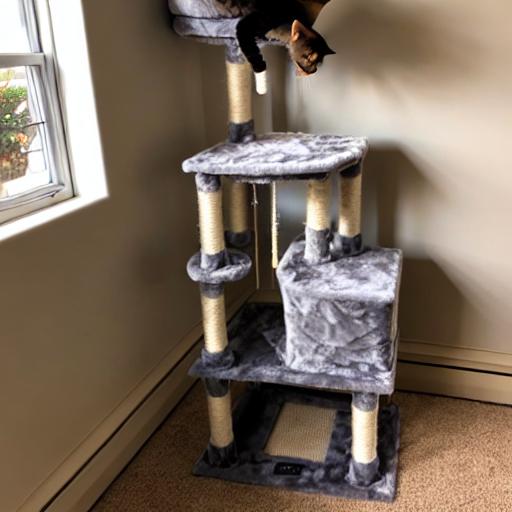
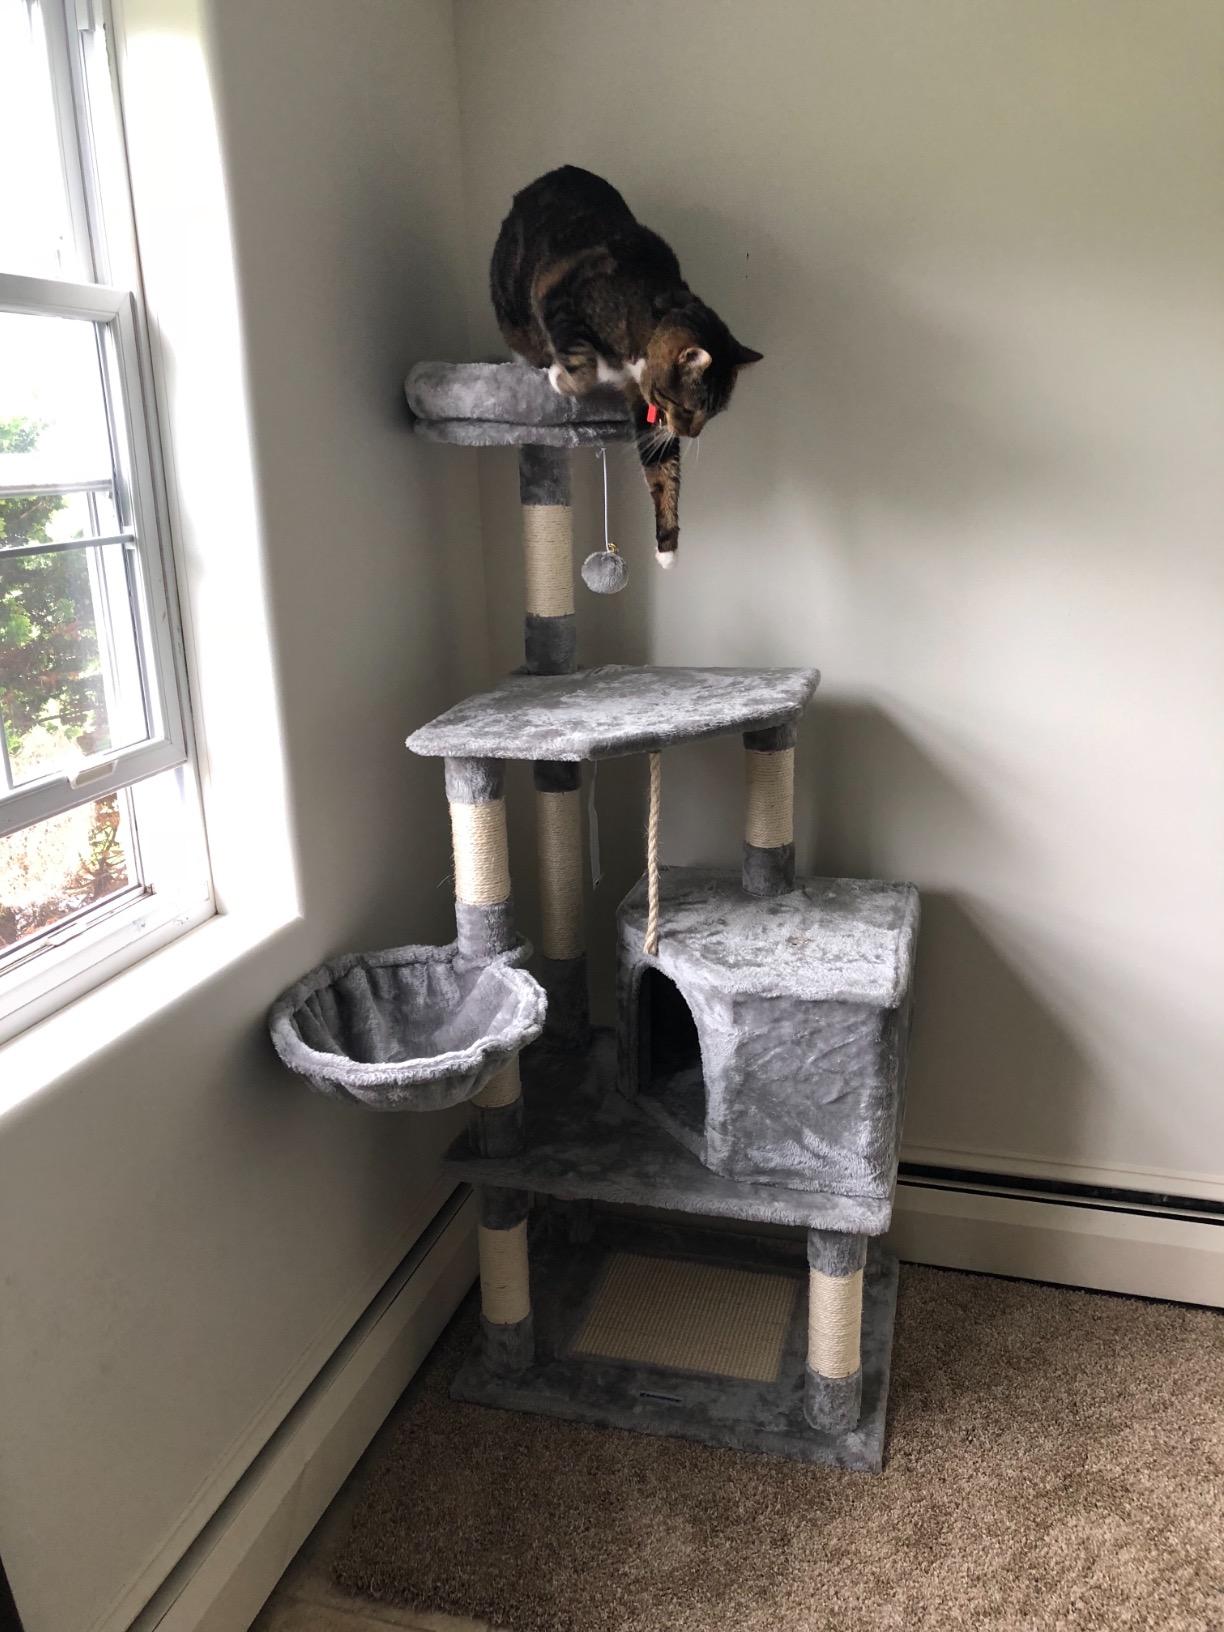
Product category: items_cat tree
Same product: no